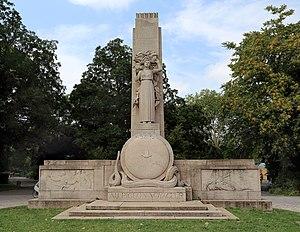
Monument «
Les pigeons voyageurs de l'armée française pendant la Première Guerre mondiale furent des pigeons voyageurs utilisés par l'armée française pour communiquer sur le front durant la Première Guerre mondiale.